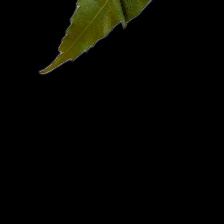
Plant: Neem